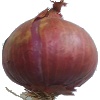
Label: Onion Red 1